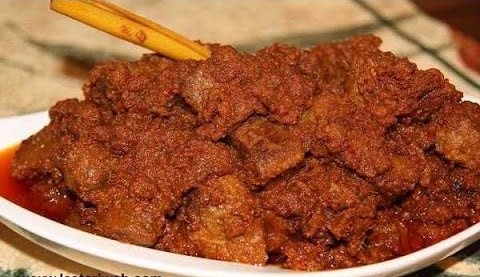
Label: daging_rendang